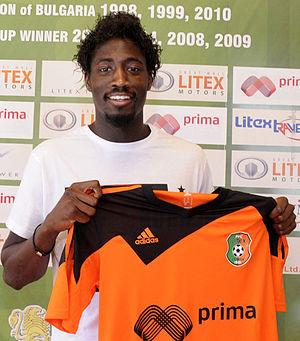
Omar Kossoko est un footballeur français évoluant au poste d'attaquant.